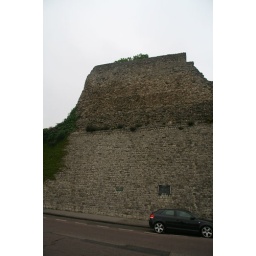
The castle walls have been repaired many times over the centuries